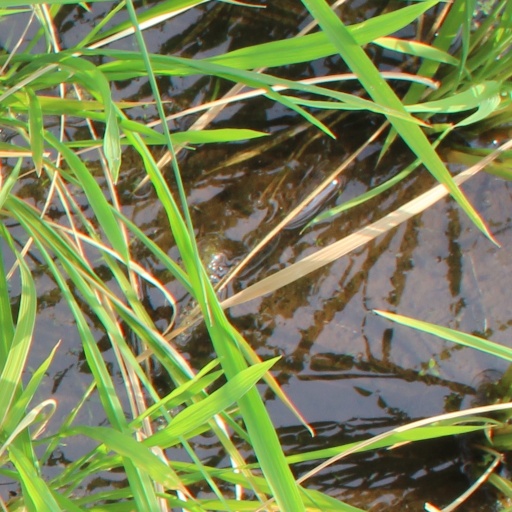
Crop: rice